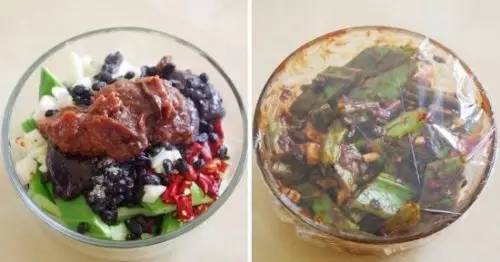
Label: trash